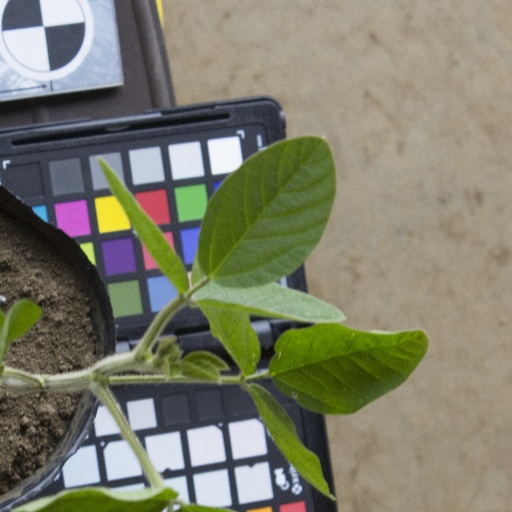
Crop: soybean